Hospital train

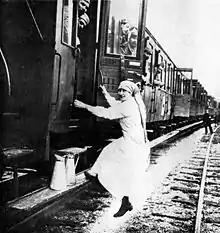
A French Red Cross train bearing sick and wounded soldiers to Paris

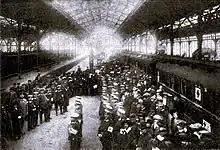
Departure of the hospital train from Lübeck on October 27, 1914

Hospital trains were subsequently used during the Franco-Austrian War, the American Civil War and the Franco-Prussian War. They were also used extensively during colonial campaigns, notably in the Anglo-Zulu War. However, these hospital trains remained primarily as troop trains, with the passengers restricted to the wounded and dying. They had little or nothing in terms of onboard medical facilities, although nurses traveled with the wounded and the carriages of the trains were painted with red crosses to indicate their humanitarian role and to prevent enemy attack.